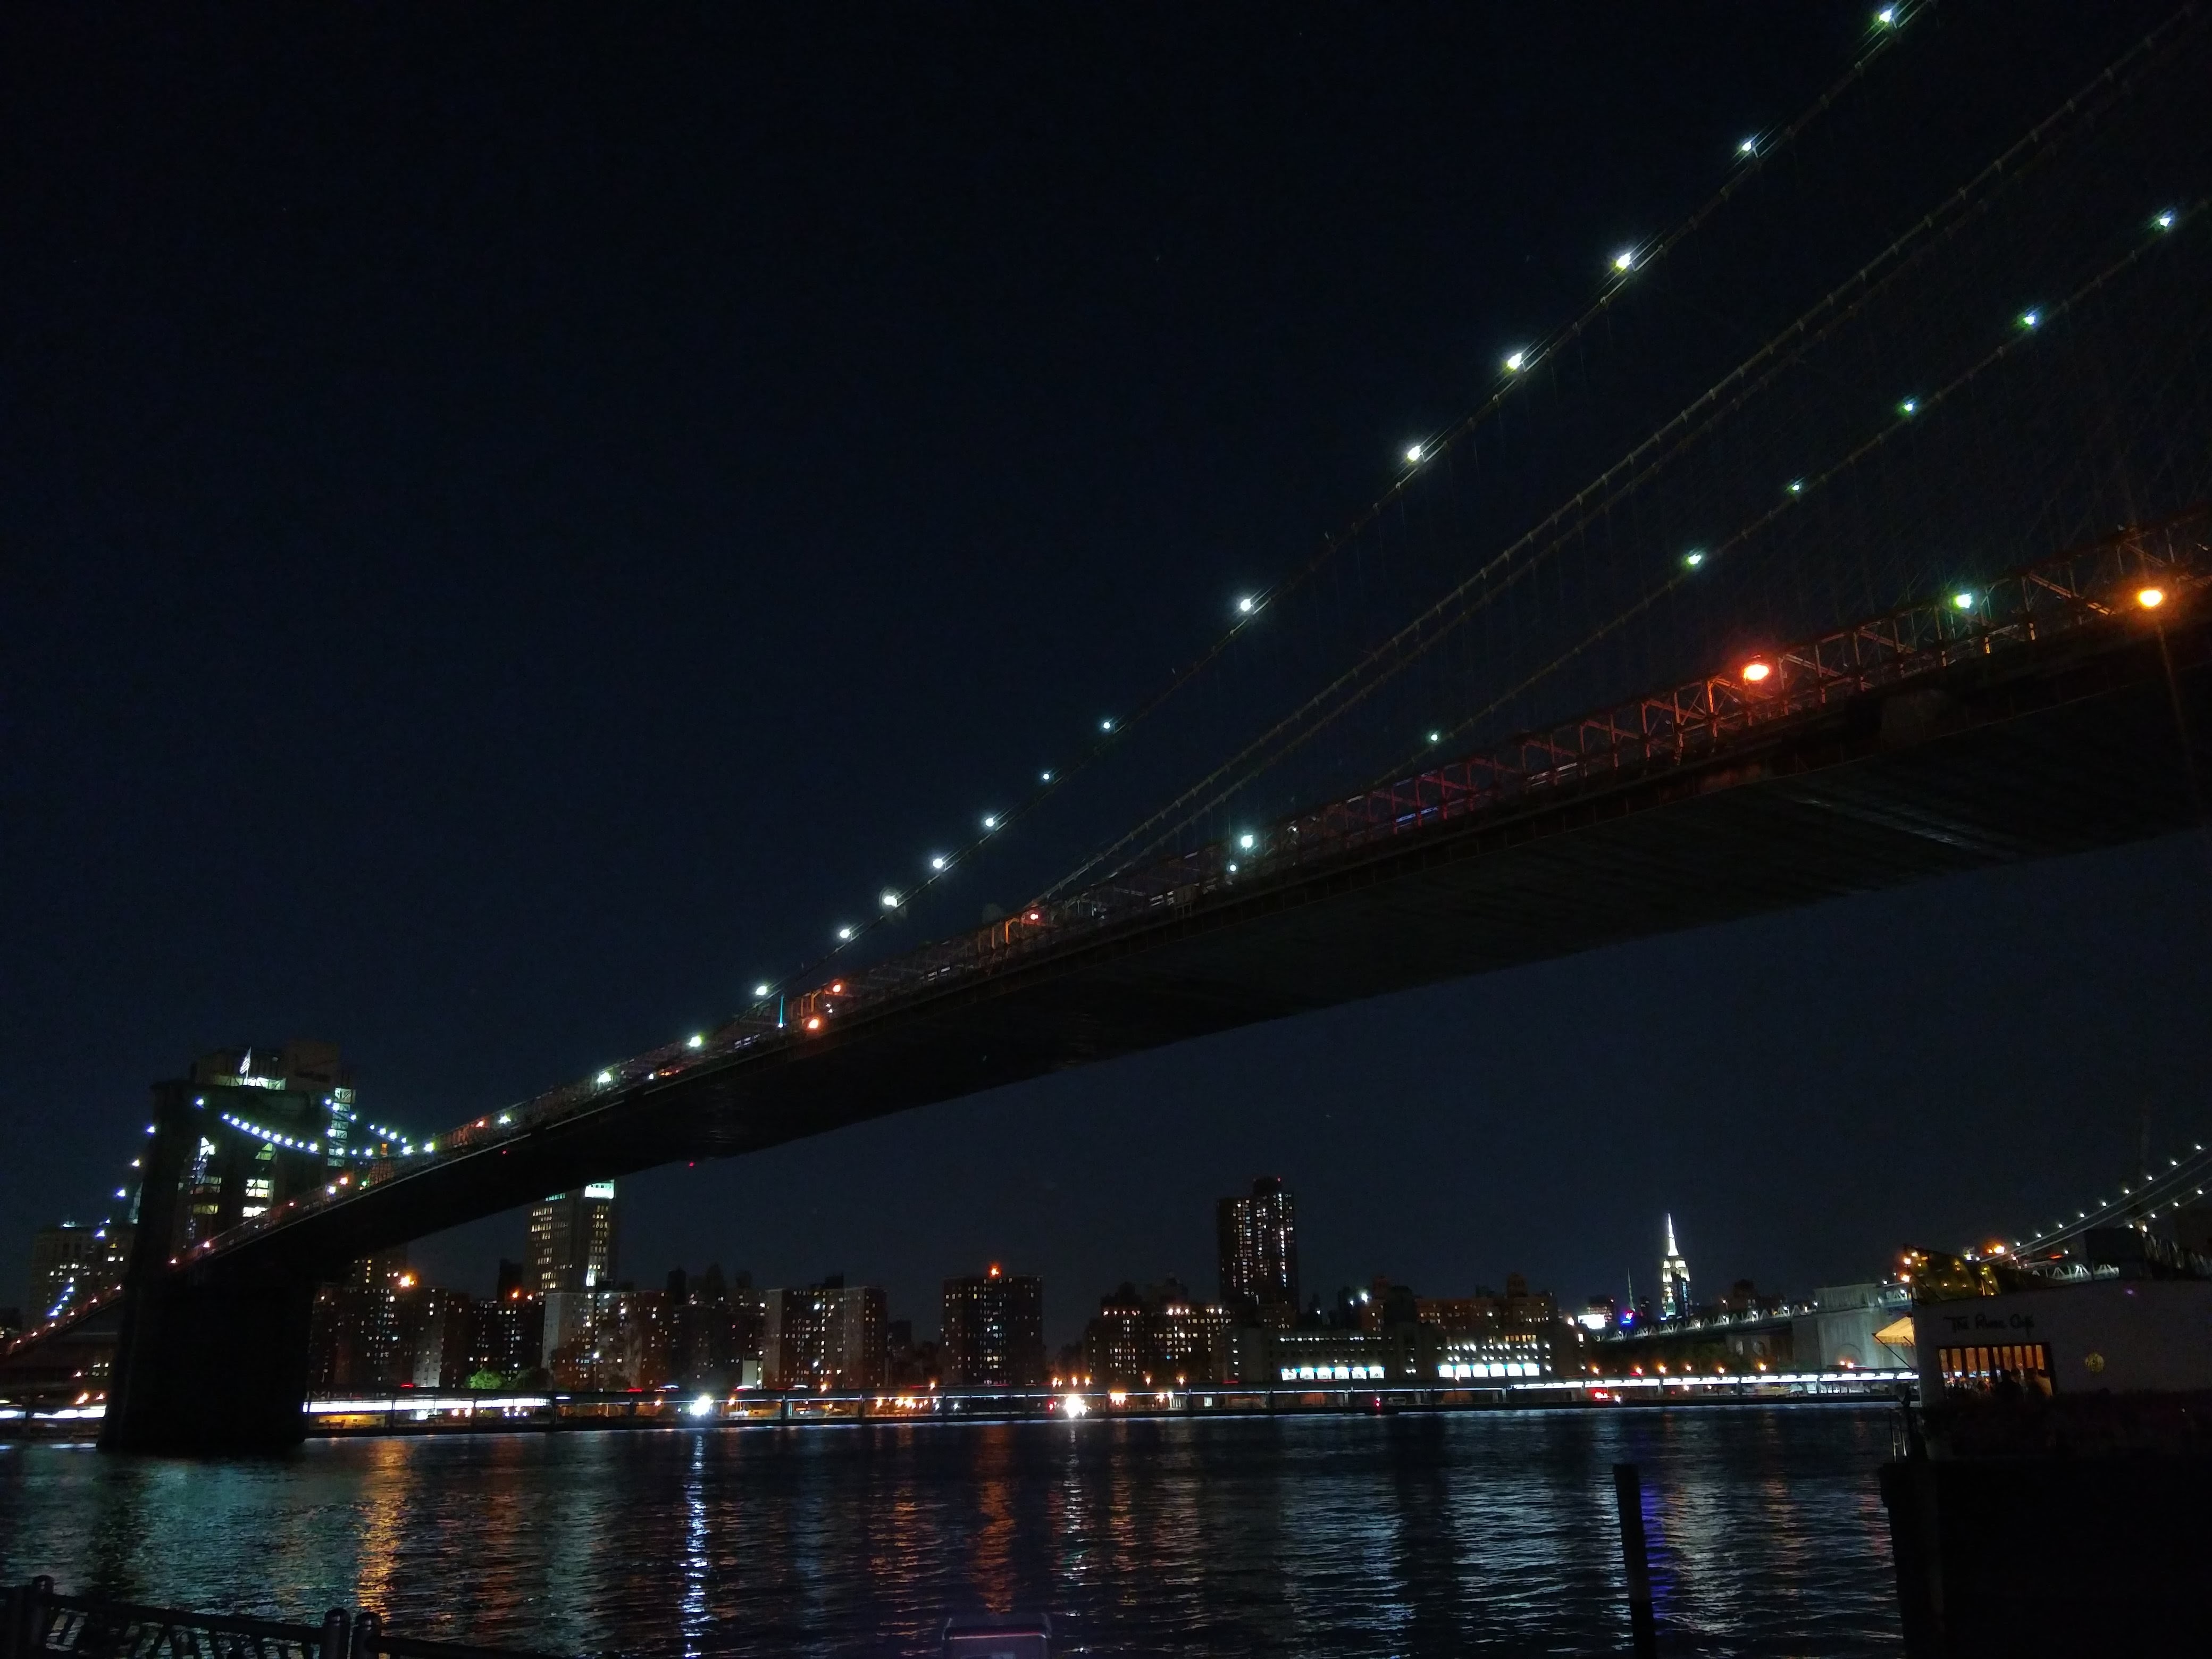
light, bridge, skyline, night, cityscape, dusk, evening, reflection